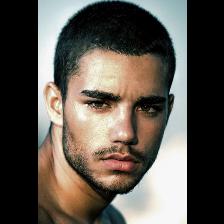
Label: Human